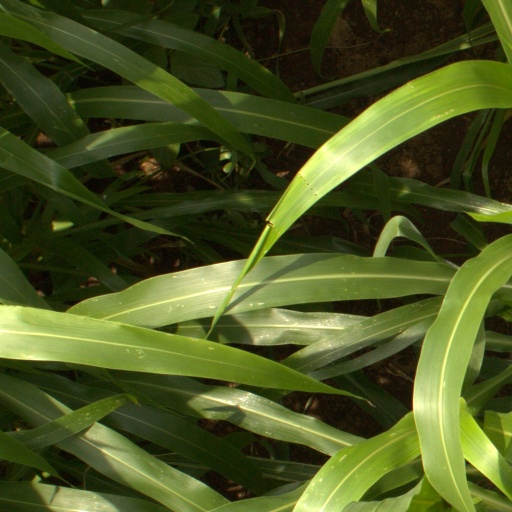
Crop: sorghum